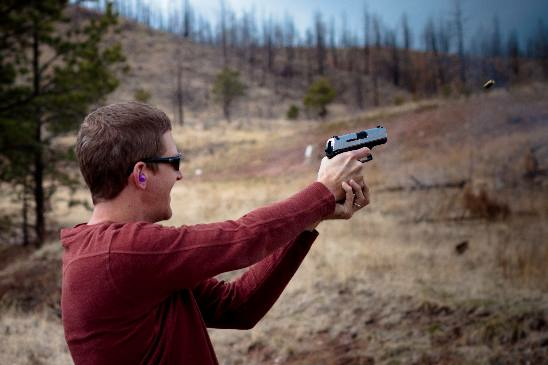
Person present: Yes